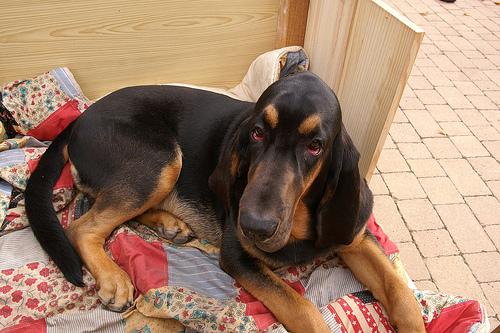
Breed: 207-n000044-bloodhound